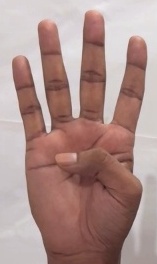
ASL sign: 4